Nibelung Festival, Worms

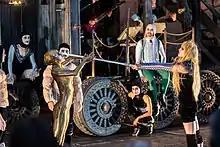
Nibelungenfestspiele 2015

Nibelungenfestspiele Worms is a theatre festival in Worms, Rheinland-Pfalz, Germany.